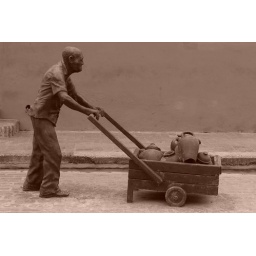
An unusual street sculpture in Camaguey, Cuba, shows an old man pushing a cart with a colonial house in the background.